Takatō Castle

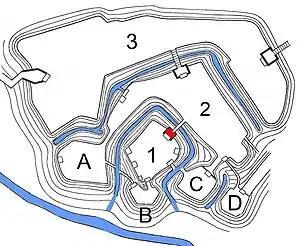
Plan of Takato Castle

Takato Castle is located on a hill in the former Takatō Town on the eastern edge of central Ina Valley in southern Nagano Prefecture. The location was a crossroads on the Akiba Kaidō, a highway connecting Tōtōmi province with the Suwa region of Shinano and Kai Province and a road which led to the western portion of the Ina valley and Mino Province. When viewed from the standpoint of Kai Province, the area was a key point in the control of southern Shinano. The castle site overlooks the confluence of the Mibugawa River and the Fujisawa River, which forms part of its natural defenses. Deep trenches, earthen ramparts and stone walls in concentric rings form the defensive structures in a style typical of construction under Takeda Shingen. The Central Bailey ("Hon-maru") was protected to the northwest and northeast by the Second Bailey ("Ni-no-maru") and Third Bailey ("San-no-maru") along with four enclosures: the "Suwa-kuruwa" ( 諏訪曲輪 ), "Sasa-kuruwa" ( 笹曲輪 ), "Minami-kuruwa" ( 南曲輪 ) and "Hōdōji-kuruwa" ( 法幢寺曲輪 ). Most of the gates were box-shaped gates, which added to the defenses. In the Edo period, front gate of the castle was changed from east side to west side, which directly faced the "jōkamachi". The han school, built in 1860, was located in the Third Bailey. A few samurai residences have survived in the town.